Justice of the peace (North Carolina)

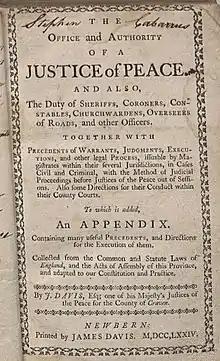
Office and Authority of a Justice of the Peace, by James Davis, 1774, North Carolina

As the Province of North Carolina, counties and districts: were set up by the colonial Governor of North Carolina to serve as local government. In each county or district, the governor appointed Justices of the Peace. These Justices of Peace served as both court and administrator for the county or district. The courts administered by the Justices of the Peace were called Court of Pleas and Quarter Sessions. Their jurisdiction included petty criminal offenses and some civil matters. In 1741, the colonial General Assembly gave authority to Justices of the Peace to solemnize marriages in any counties that had no minister or with a ministers consent.